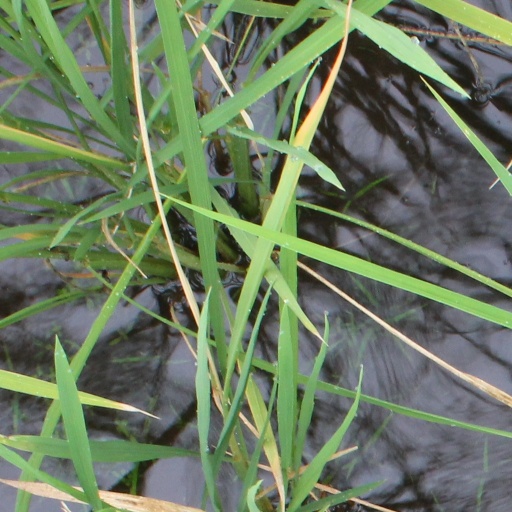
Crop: rice